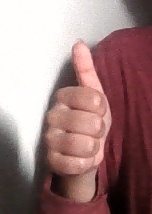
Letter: aleff